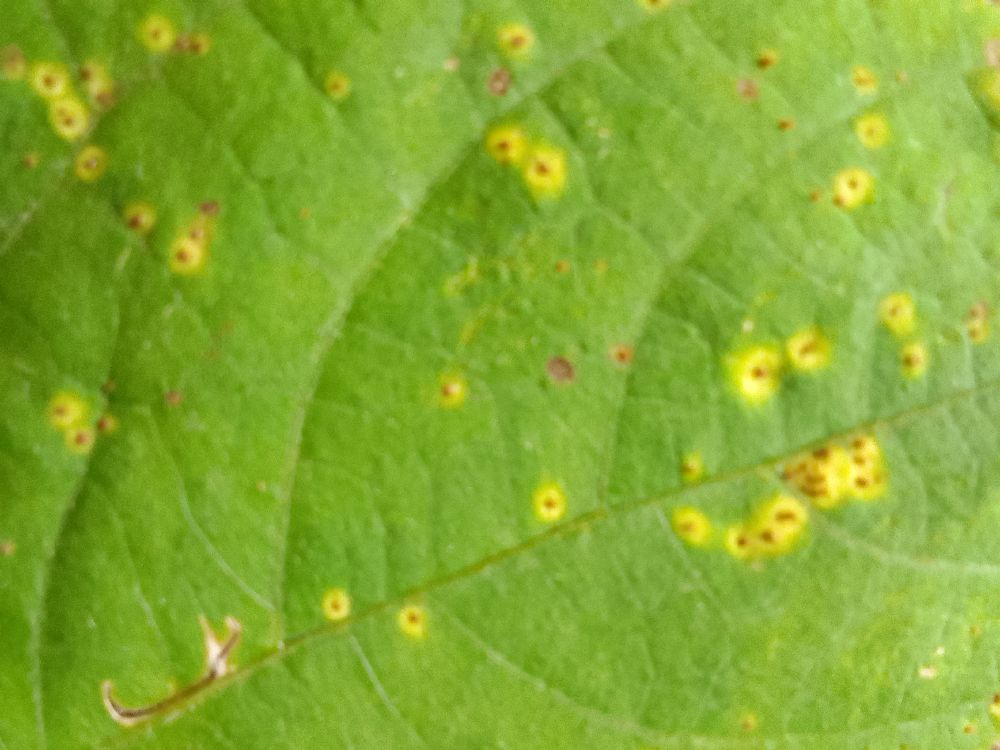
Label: rust